Civil rights movement

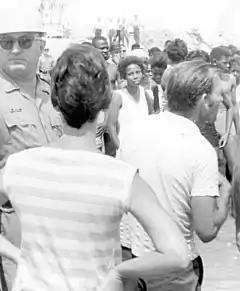
White segregationists (foreground) trying to prevent black people from swimming at a "White only" beach in St. Augustine, Florida during the 1964 Monson Motor Lodge protests

Kennedy prepared to federalize the Alabama National Guard if the need arose. Four months later, on September 15, a conspiracy of Ku Klux Klan members bombed the Sixteenth Street Baptist Church in Birmingham, killing four young girls.